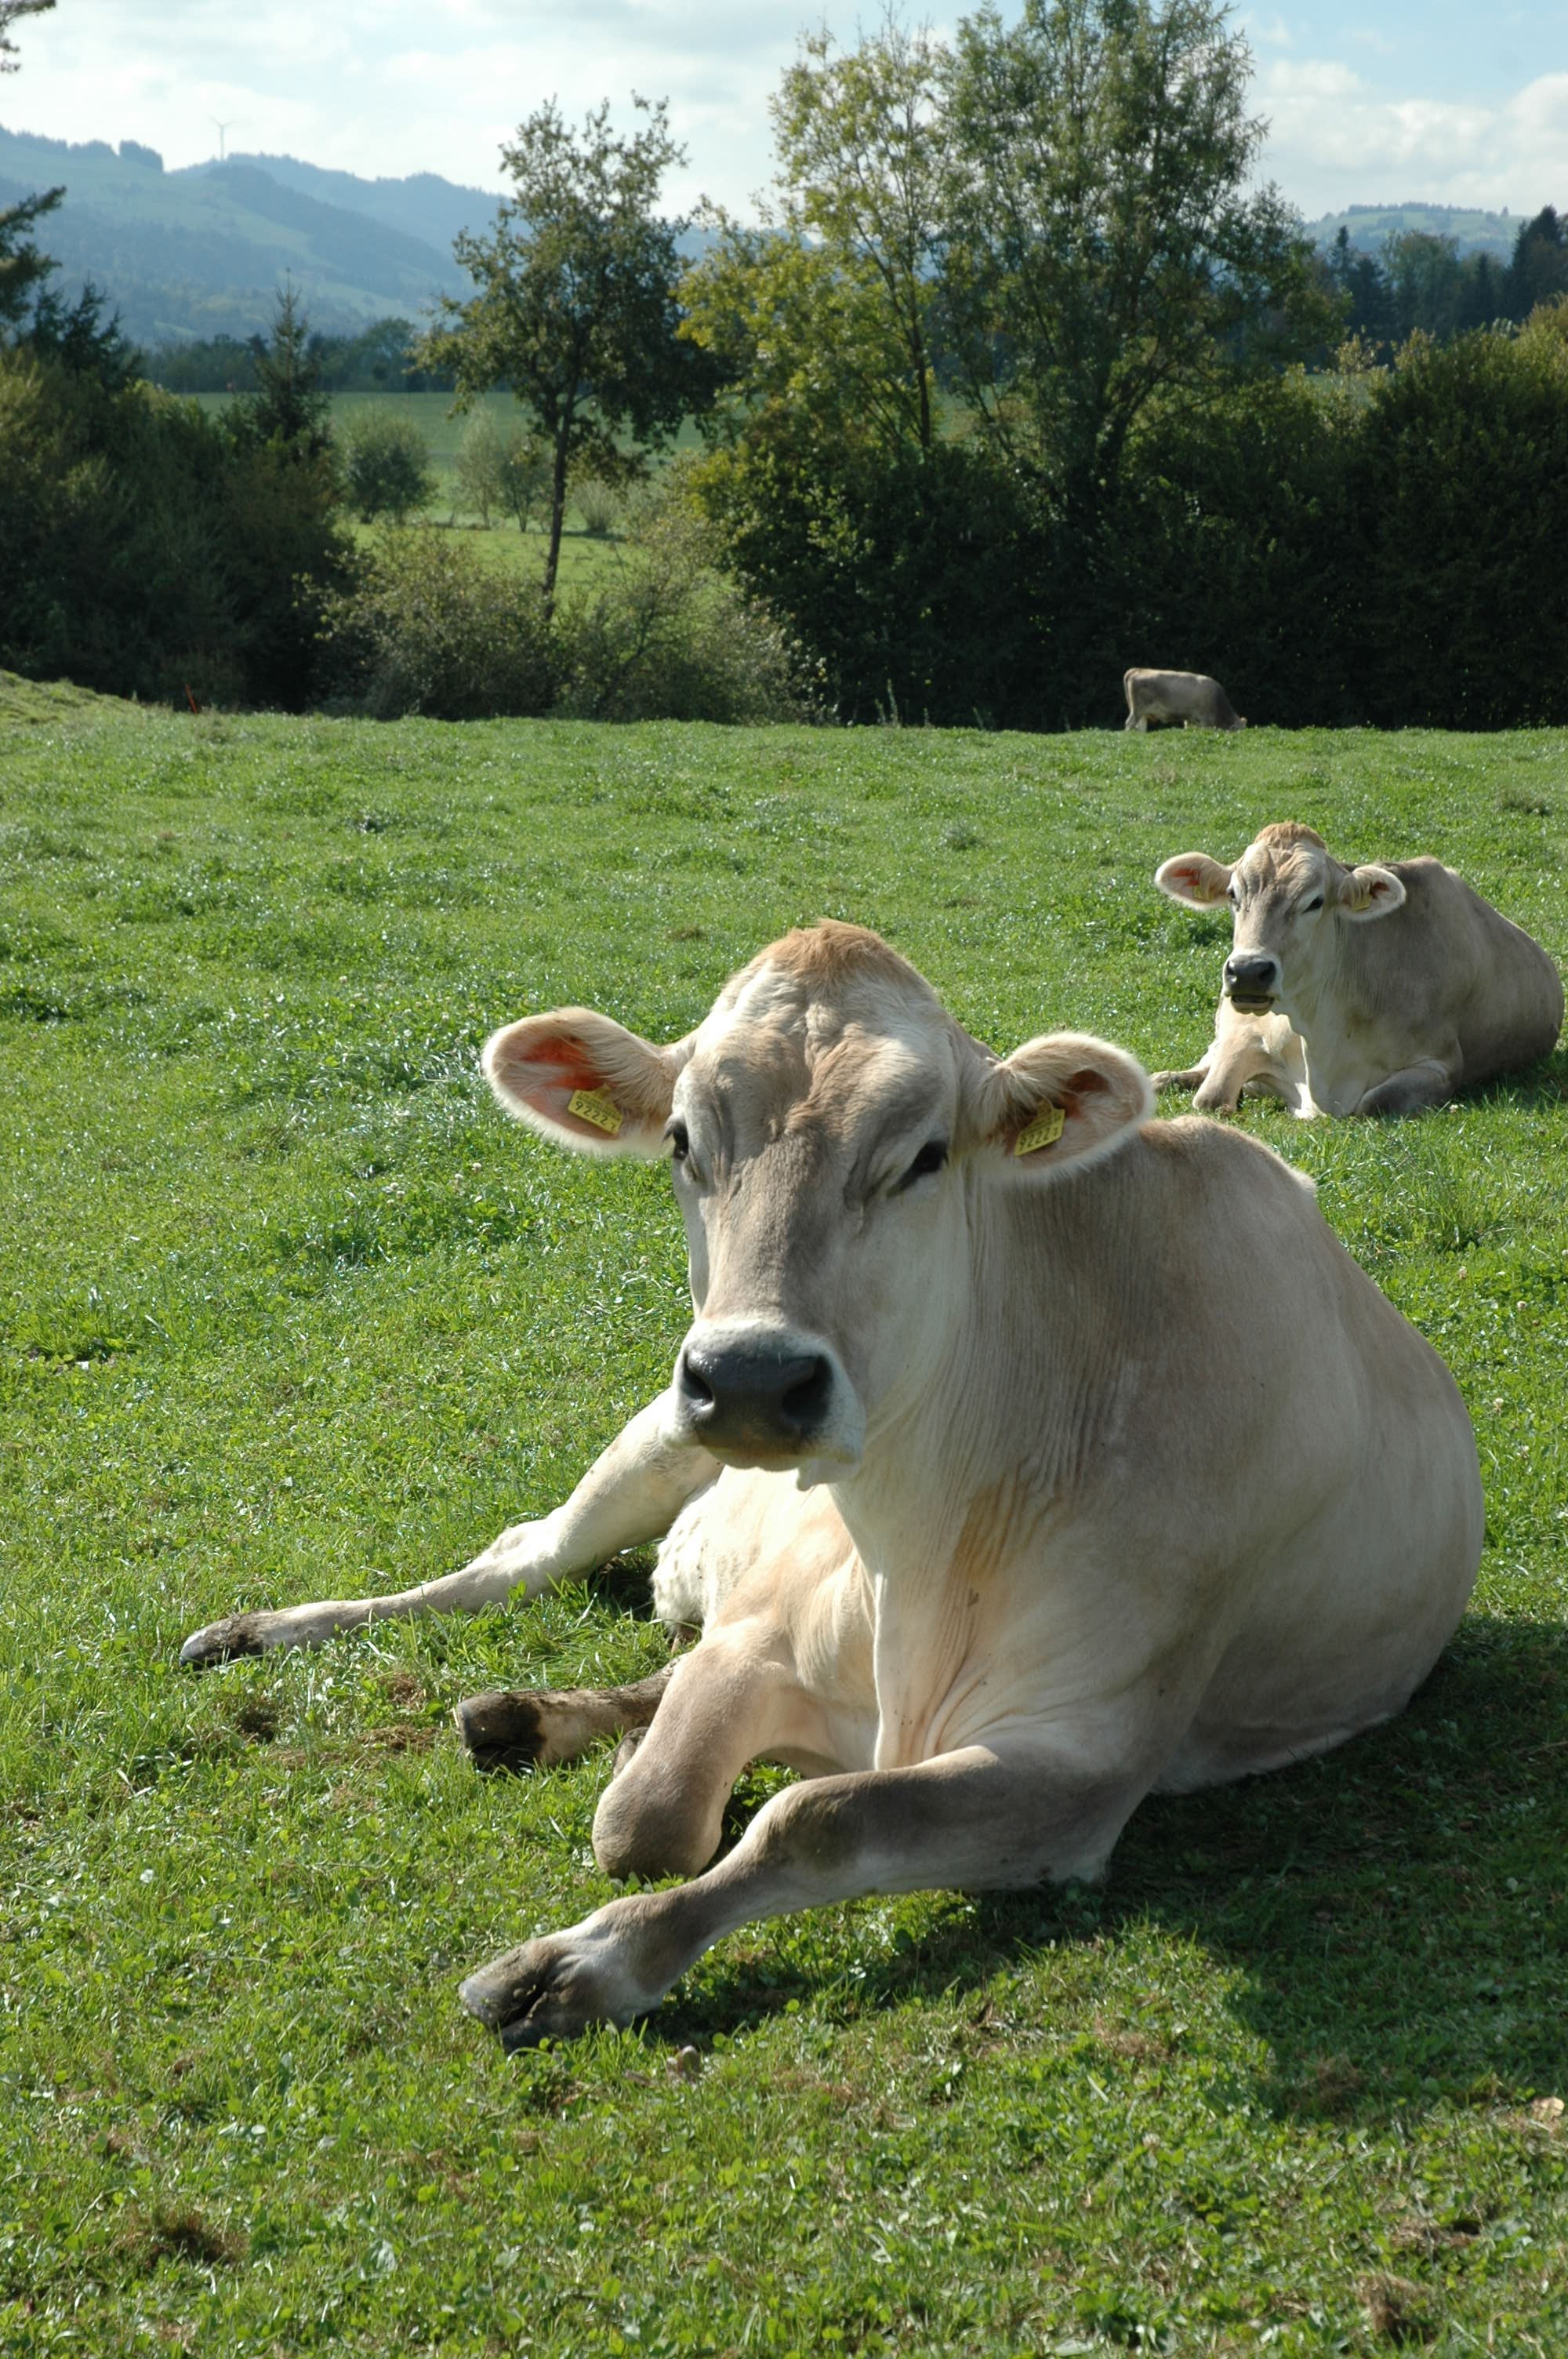
grass, field, farm, meadow, portrait, cow, pasture, grazing, mammal, agriculture, fauna, lying, ox, rural area, dairy cow, cattle like mammal